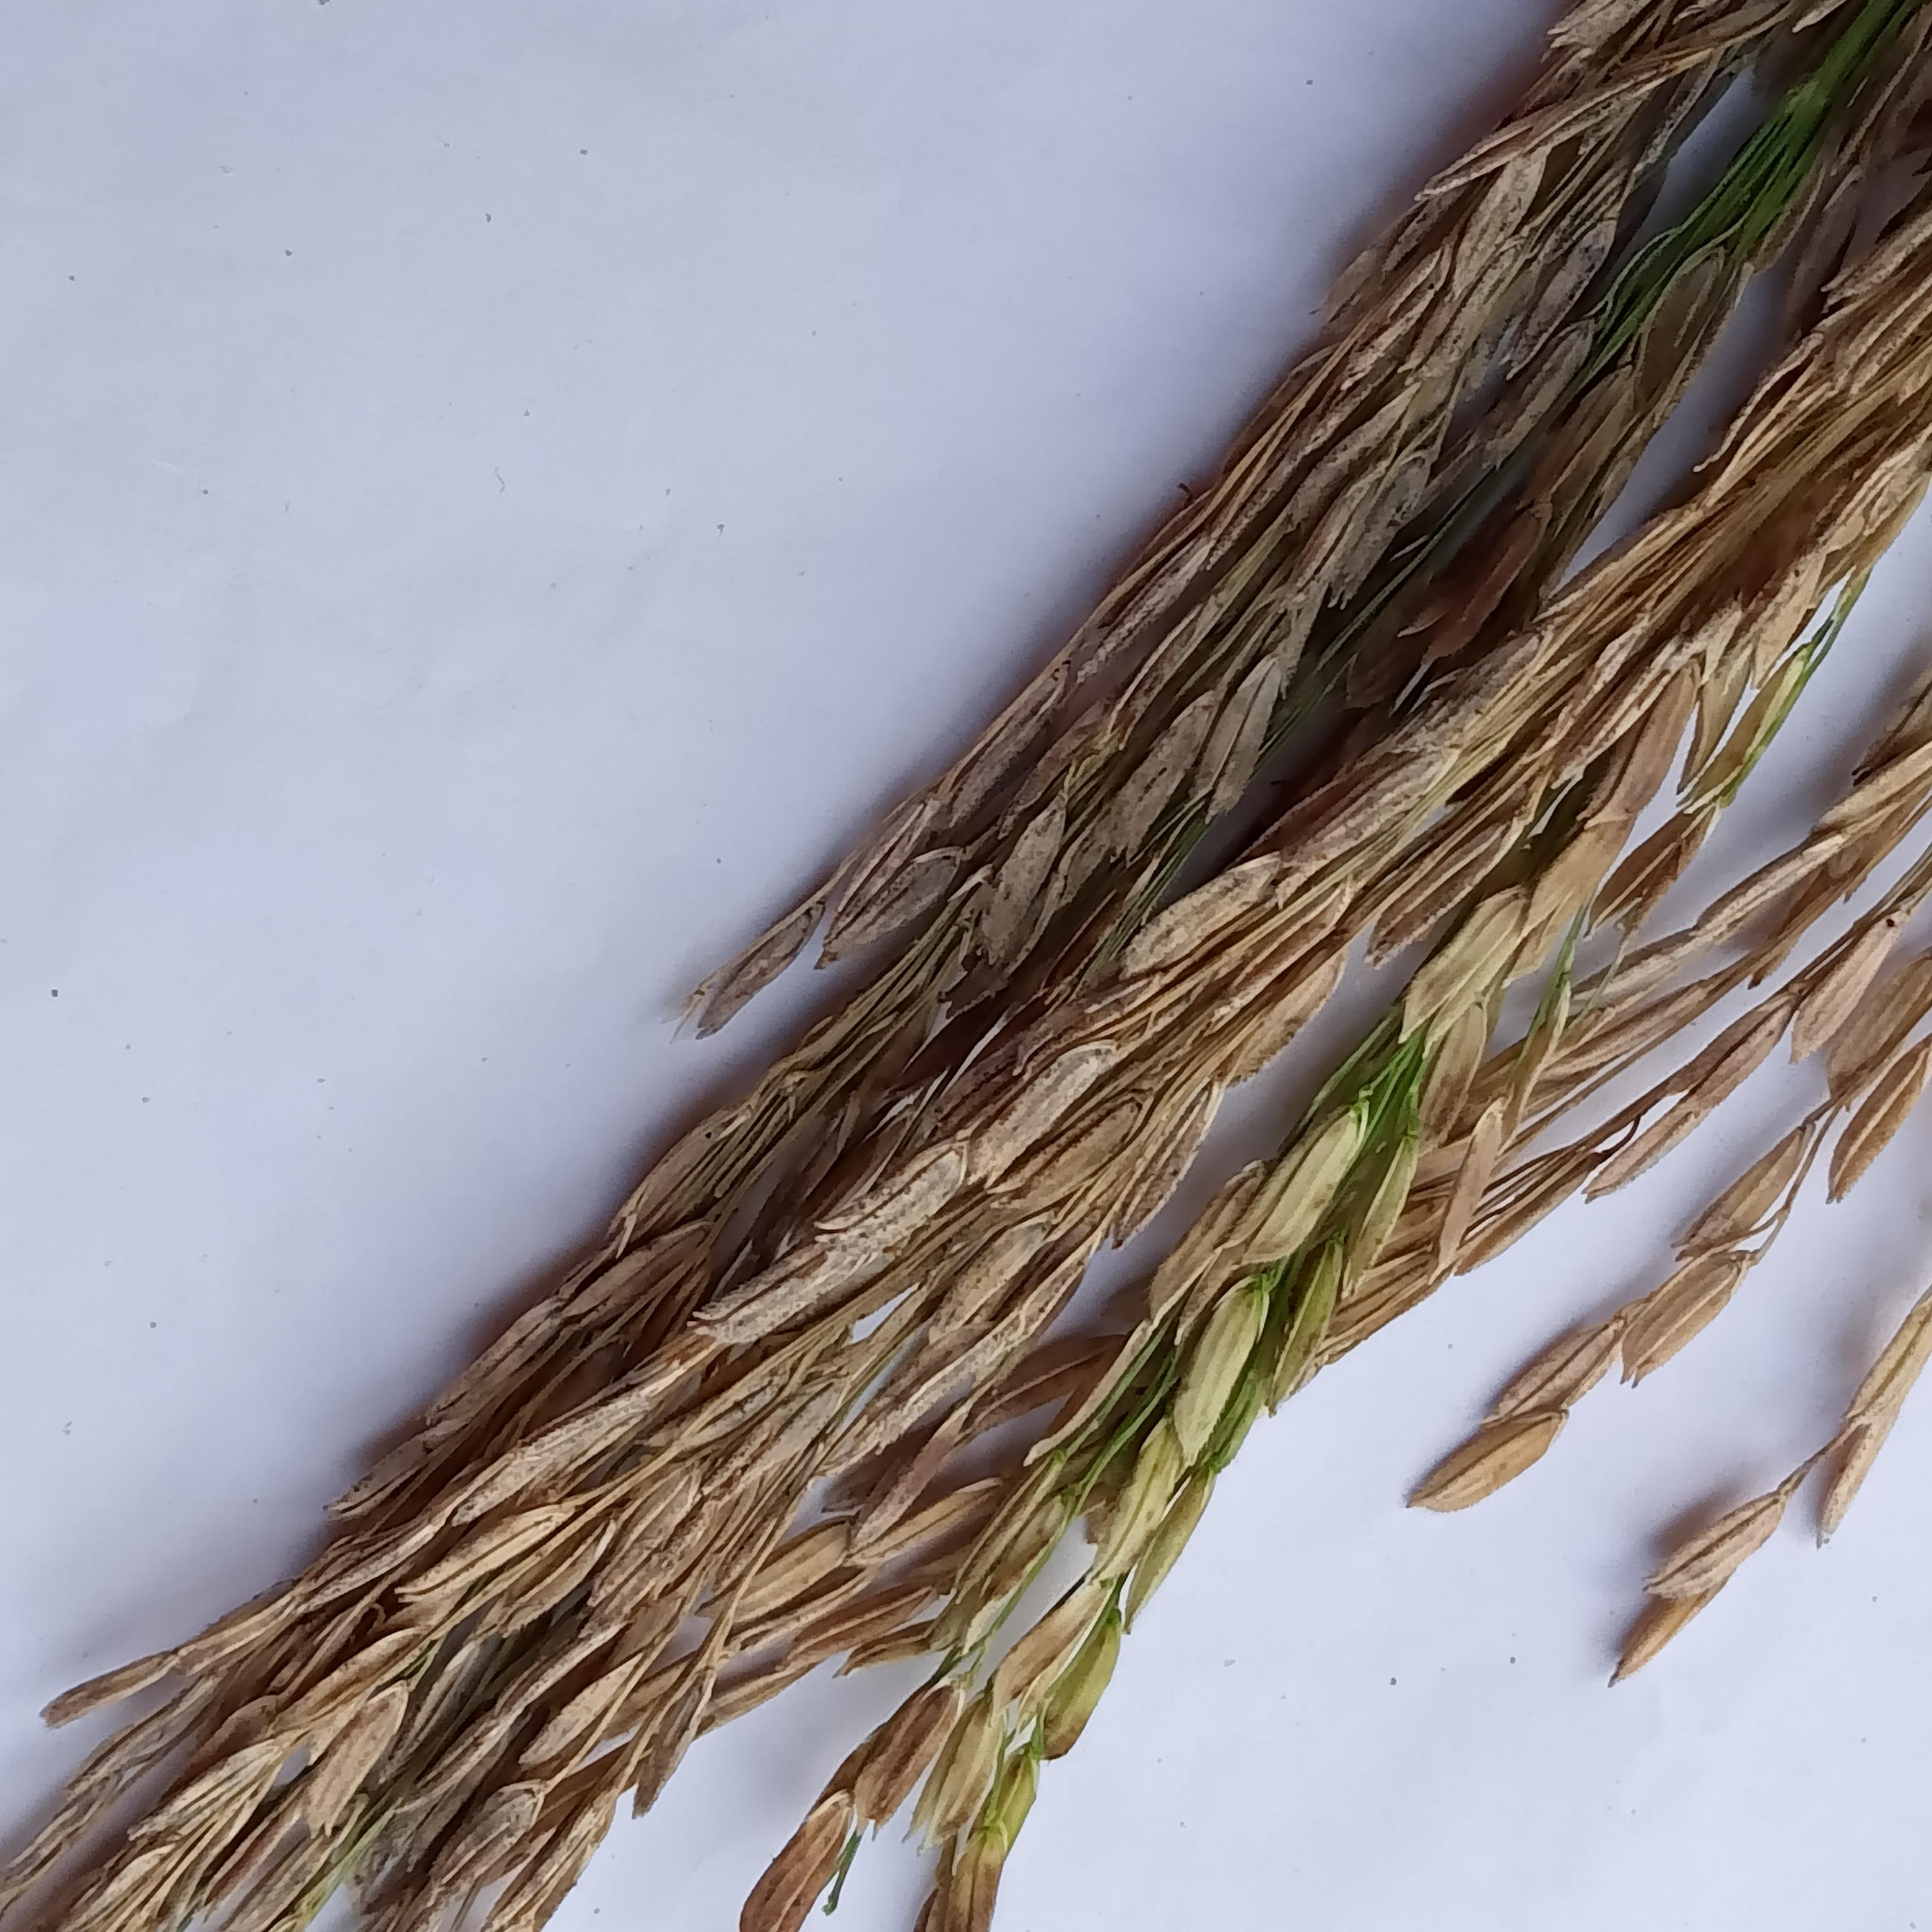
Label: Rice___Neck_Blast